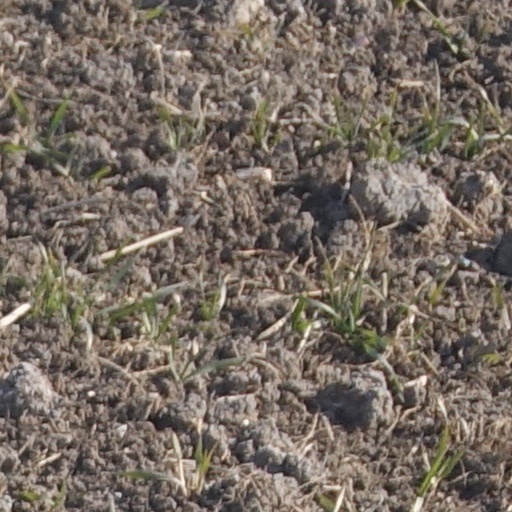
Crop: wheat